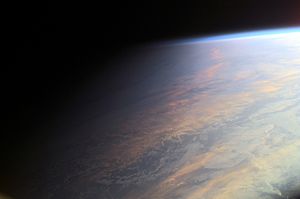
Terminator (astronomi) / Terminatoren på Jorden
Fotografi af dele af terminatoren, som krydser Jordens overflade, set fra ISS. Terminatoren er diffus og viser den gradvise overgang til mørke, som på overfladen opleves som tusmørke.
Terminatoren er i astronomi og meteorologi en fiktiv linje, som på et belyst himmellegeme adskiller den oplyste dagside fra den mørke natteside. Den kendes også som separatoren, dag-nat-linjen og tusmørkezonen.